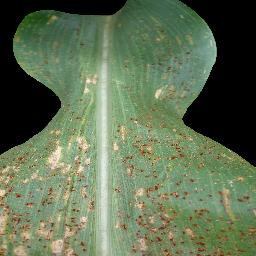
Label: Corn___Common_rust